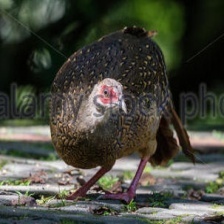
Species: SWINHOES PHEASANT
Scientific name: LOPHURA SWINHOII